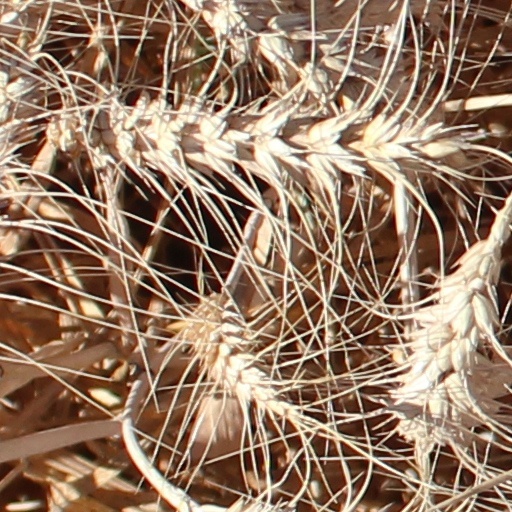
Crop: wheat